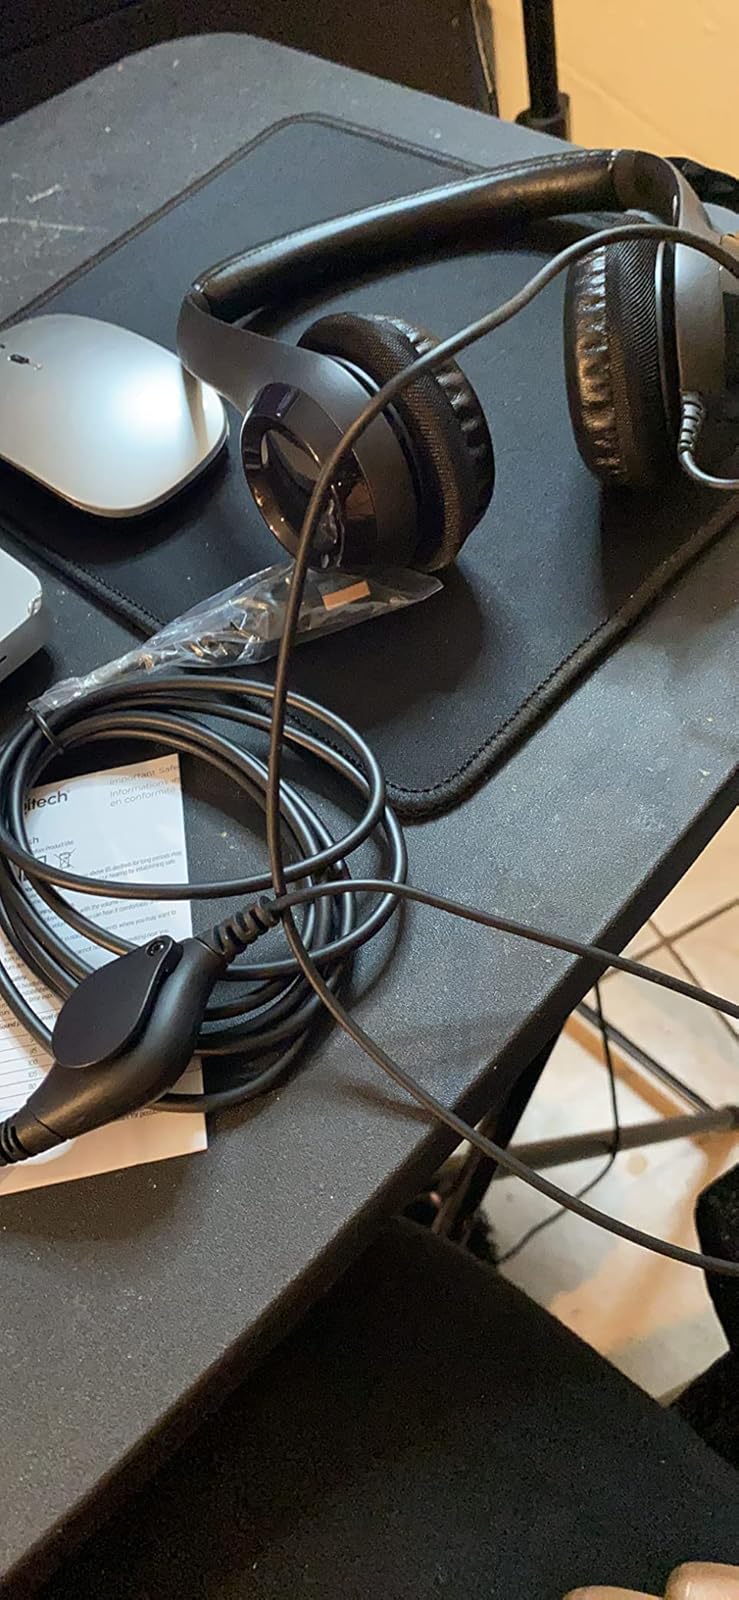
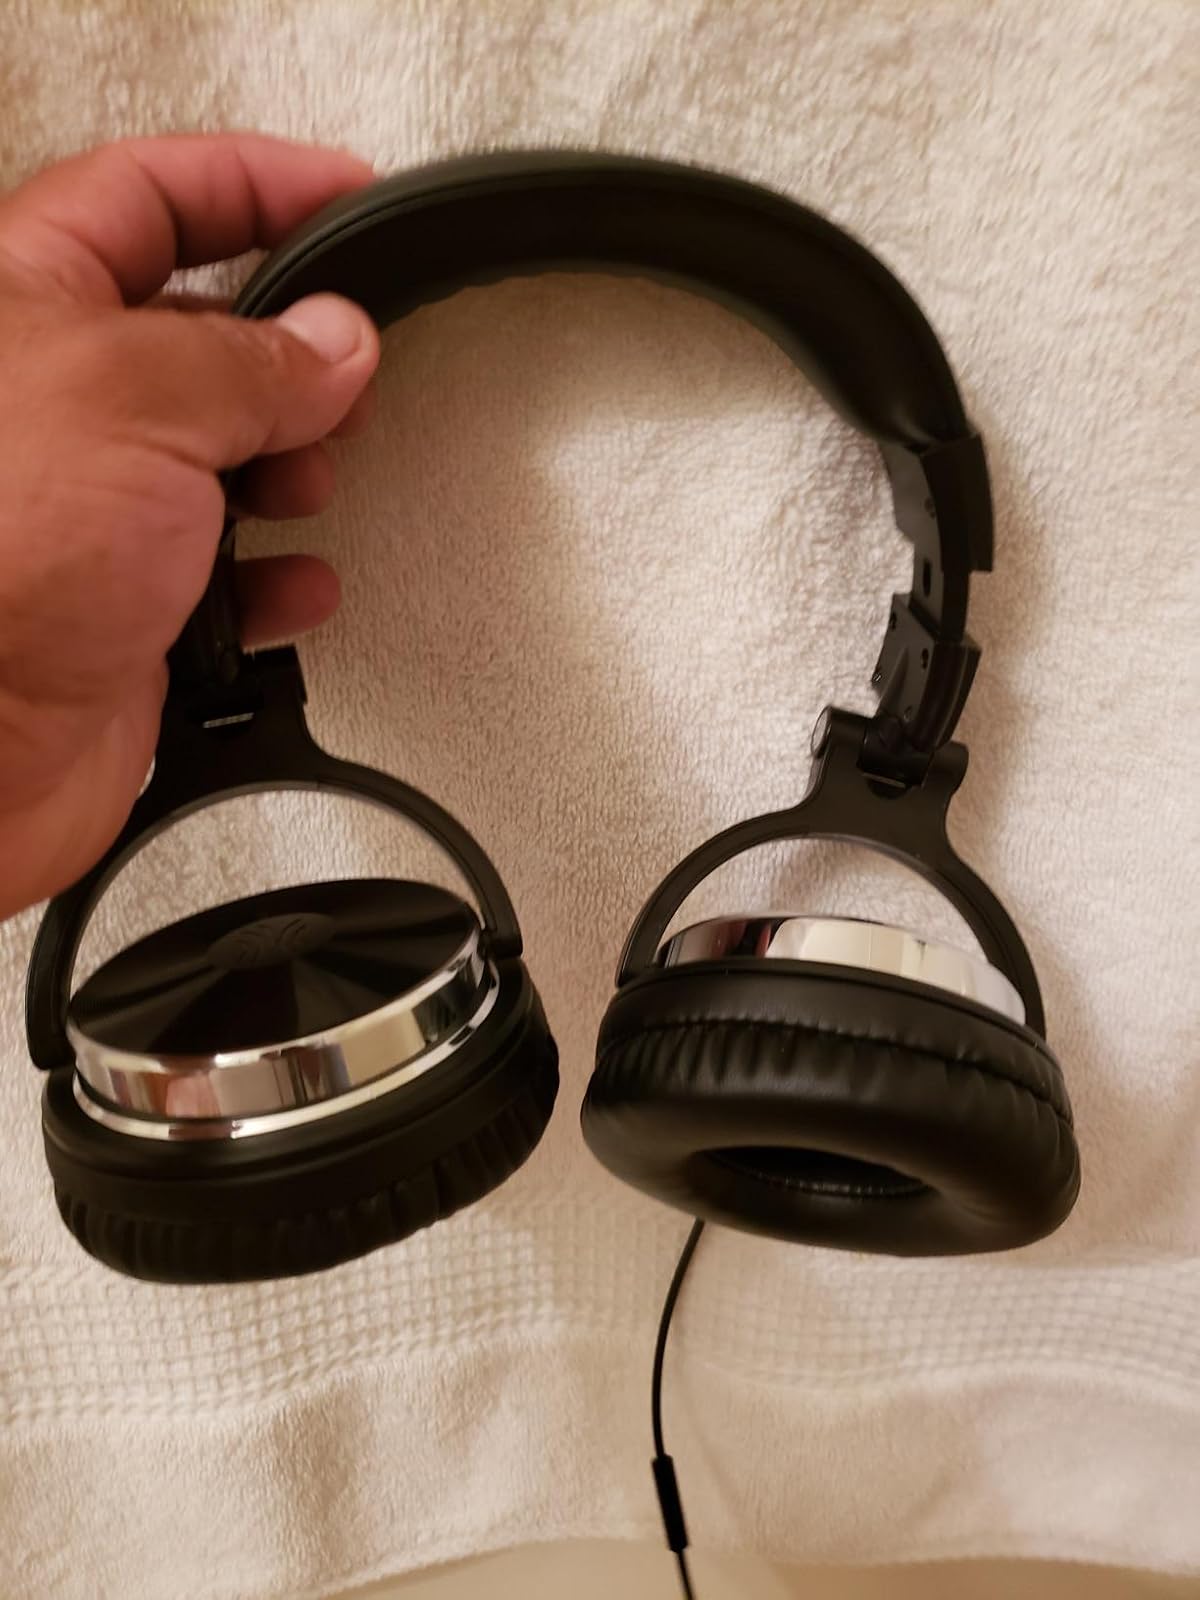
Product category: headphones
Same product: no